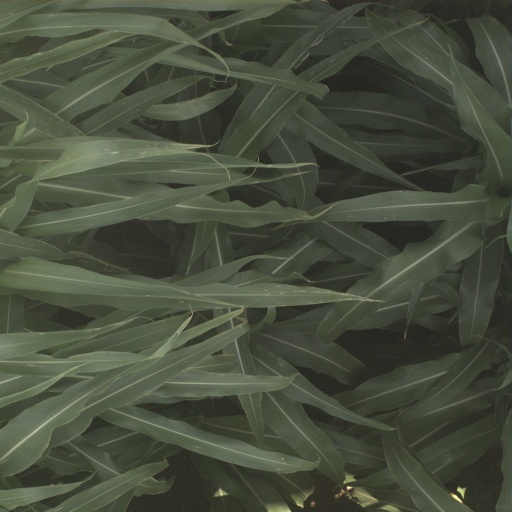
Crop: sorghum